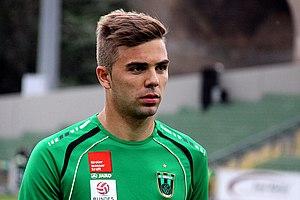
Lukas Hinterseer, né le 28 mars 1991 à Kitzbühel en Autriche, est un footballeur international autrichien qui évolue au poste d'attaquant au Hambourg SV.